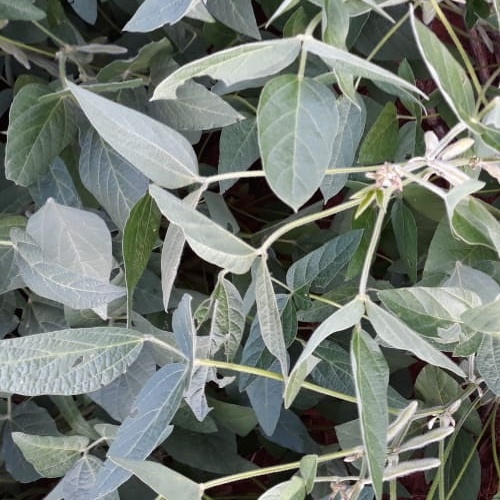
Label: Caterpillar